Strovolos

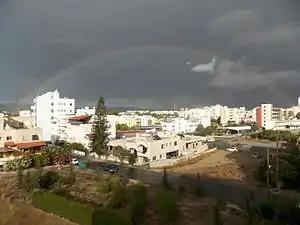
Rainbow over Strovolos

The Municipal Theatre and the Music Hall of the Municipality of Strovolos has been designed so as to host a broad amount of artistic activities such as concerts, operas, ballets, and theatre performances. Its size is for about 870 people including seats for people with special needs. This place has been designed with high standards. Particular attention has been paid to the study and implementation of the acoustic demands. Up to today the acoustic results have been proved to be very good according to the positive comments and the enthusiasm of the musical conductors, the soloists, and of the musicians who participated in several activities in the Hall.